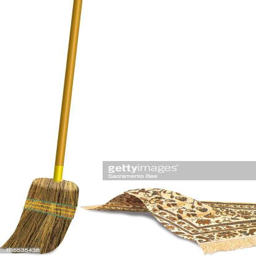
color illustration of a broom sweeping under a rug